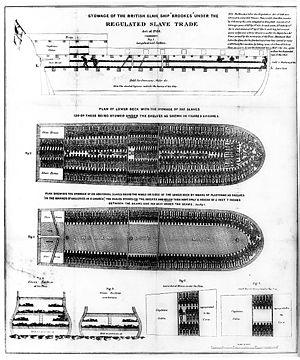
Le commerce triangulaire, aussi appelé traite atlantique ou traite occidentale, est une traite négrière menée au moyen d'échanges entre l'Europe, l'Afrique et l'Amérique, pour assurer la distribution d'esclaves noirs aux colonies du Nouveau Monde, pour approvisionner l'Europe en produits de ces colonies et pour fournir à l'Afrique des produits européens et américains.